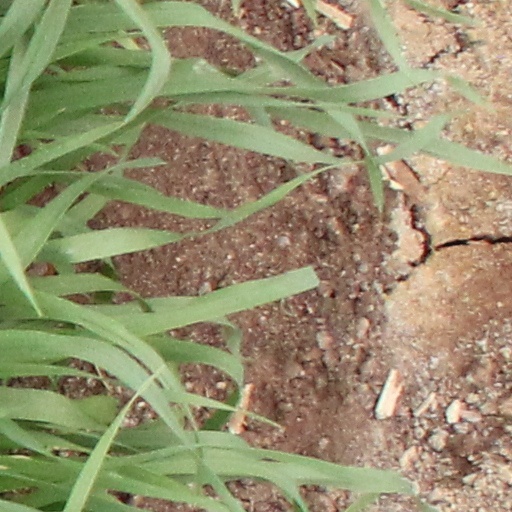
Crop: wheat